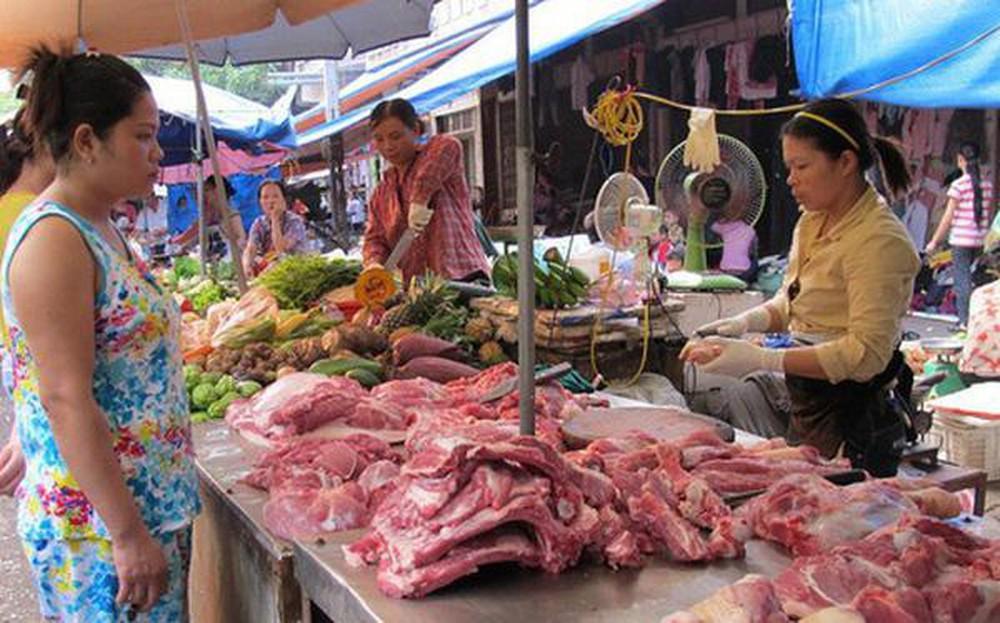
người phụ nữ mặc áo vàng đang đứng trong khu chợ